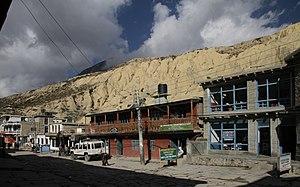
Jomosom est une ville du Népal, située à 2 850 m d’altitude dans le district de Mustang. C'est une importante ville de garnison dont la position stratégique privilégiée sur la Kâlî Gandakî permettait jadis de contrôler tout passage entre les basses vallées du Népal et le plateau tibétain. Son nom est d'ailleurs une déformation d'un mot tibétain « dzong sum » qui signifie « les trois forteresses ».